Kvål, Trøndelag

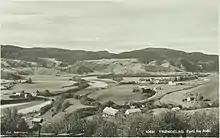
View of Kvål (c. 1920s)

The village has a population (2024) of 468 and a population density of .